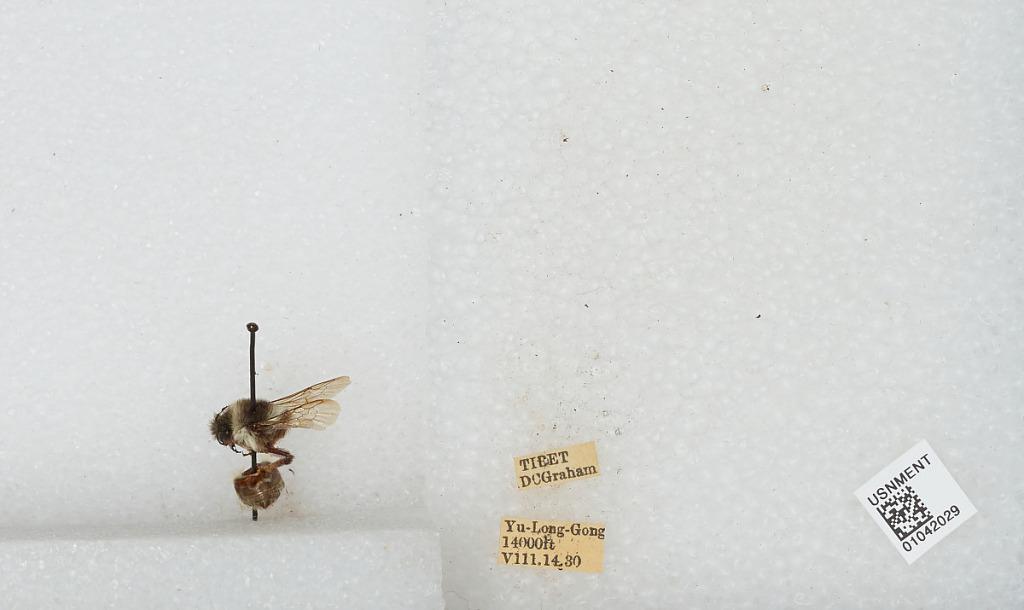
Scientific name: Bombus sp.
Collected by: D. Graham
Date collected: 1930-8-14
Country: China
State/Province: Tibet Autonomous Region
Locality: Yu-Long-Gong